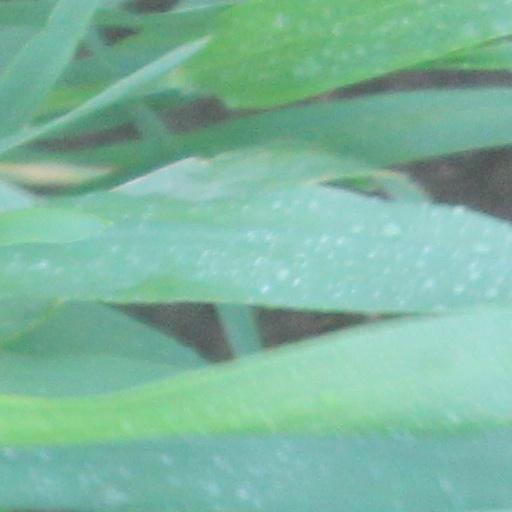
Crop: wheat